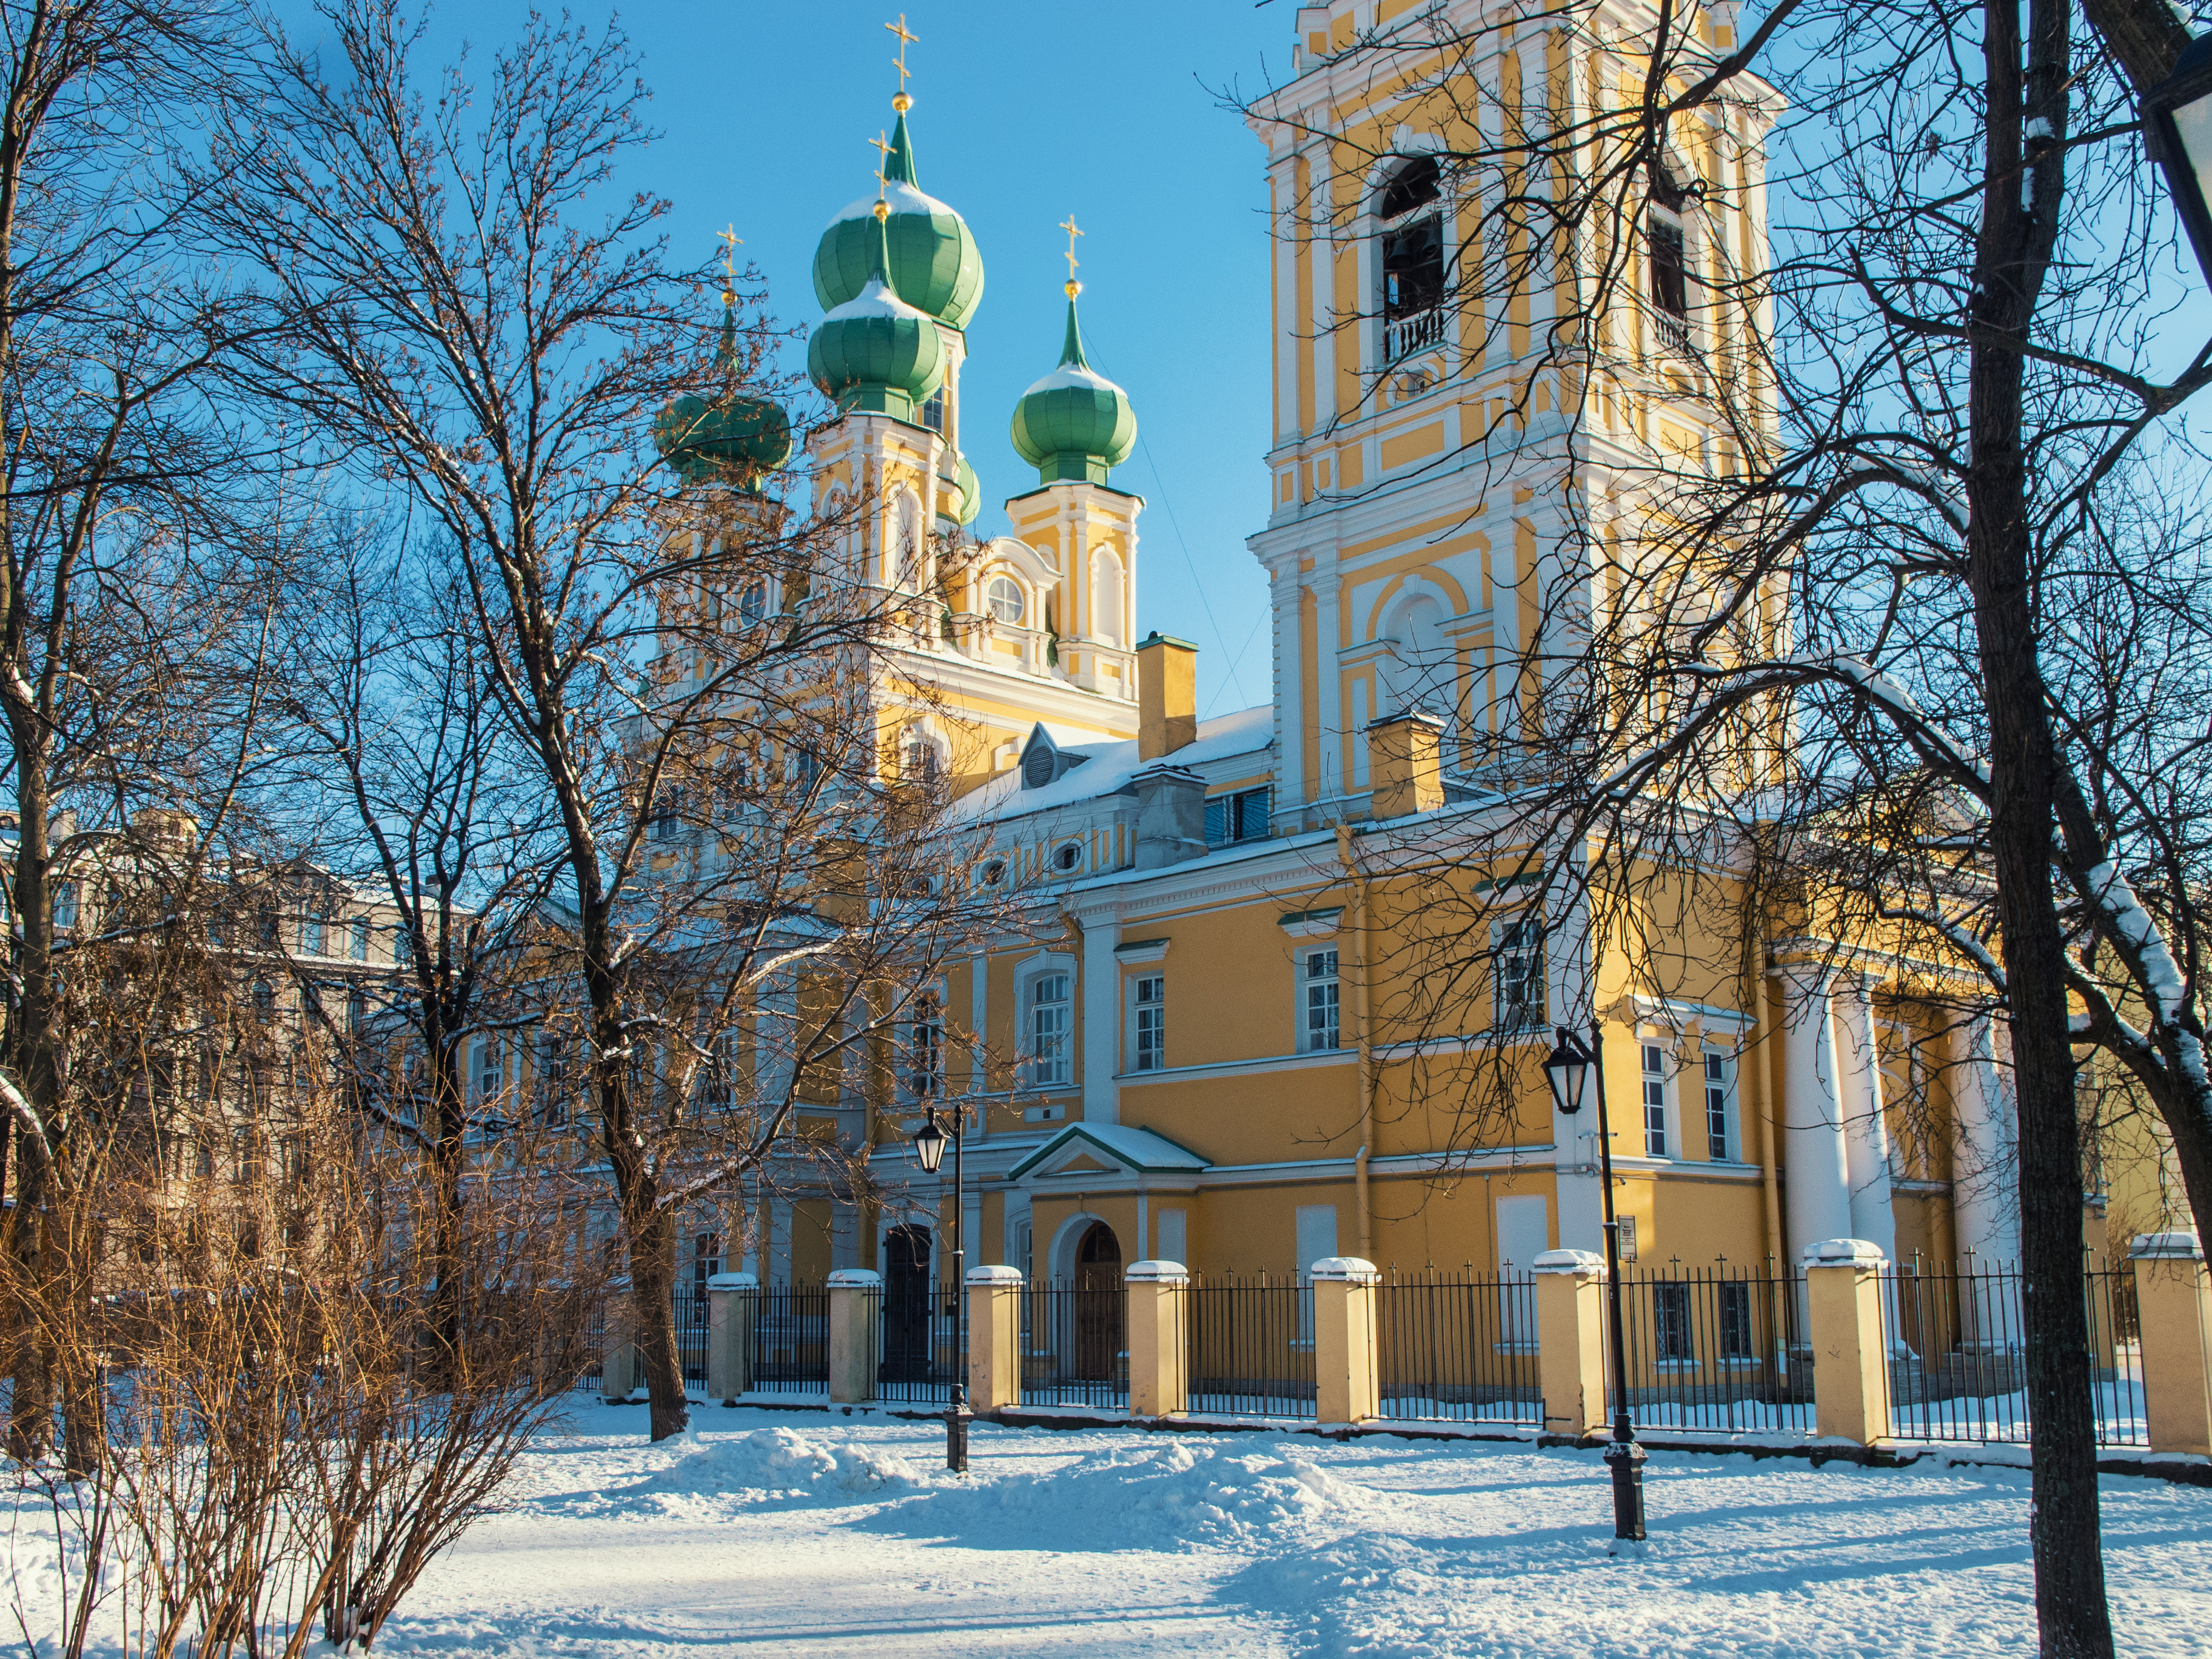
images, sky, building, window, snow, blue, tree, tower, freezing, neighbourhood, Material property, city, facade, residential area, plant, real estate, landmark, steeple, medieval architecture, winter, turret, spire, church, chapel, arch, parish, place of worship, classical architecture, frost, stately home, clock tower, arcade, convent, byzantine architecture, mixed use, estate, mansion, monastery, tourist attraction, bell tower, manor house, spanish missions in california, cathedral